Water supply and sanitation in Yemen

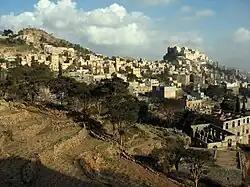
In the town of Mahwit, piped water comes less than once a week.

Continuity of water supply is poor in most Yemeni cities. For example, in Taiz, the frequency of the public piped water delivery is only once about every 40 days. More and more people have to rely on more costly water provided by private wells supplying water tankers. The quality of this water is questionable because these tankers have often been used for other purposes without appropriate cleaning. According to the Ministry of Water and Environment, 15 of 23 urban water utilities provided water every day for between 12 and 24 hours in 2007. These data do not differentiate between utilities with continuous supply and those with intermittent supply of a “moderate” sort (more than 12 hours daily water supply). The 15 cities thus include Sana’a and Aden that provide intermittent water supply. Four other towns provided water on a daily basis, but less than 12 hours per day. The city of Ibb and the town of Bajil provide water only once a week. And the utilities in Taiz and Mahwit provided water only less than once a week in 2007. However, there are potentially conflicting reports about the continuity of supply. For example, the Ministry reported that water was being provided on a daily basis in Amran in 2007. However, 100% of the respondents to a household survey in the same town in 2008 indicated that they received water only once a week or even once a month.